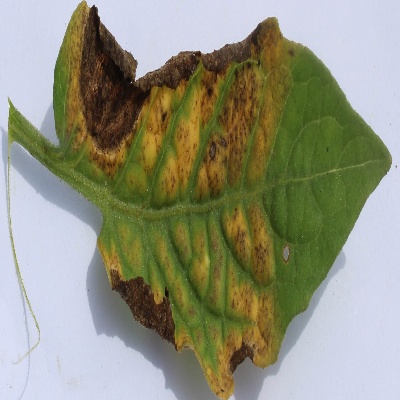
Crop: Tomato
Condition: leaf blight